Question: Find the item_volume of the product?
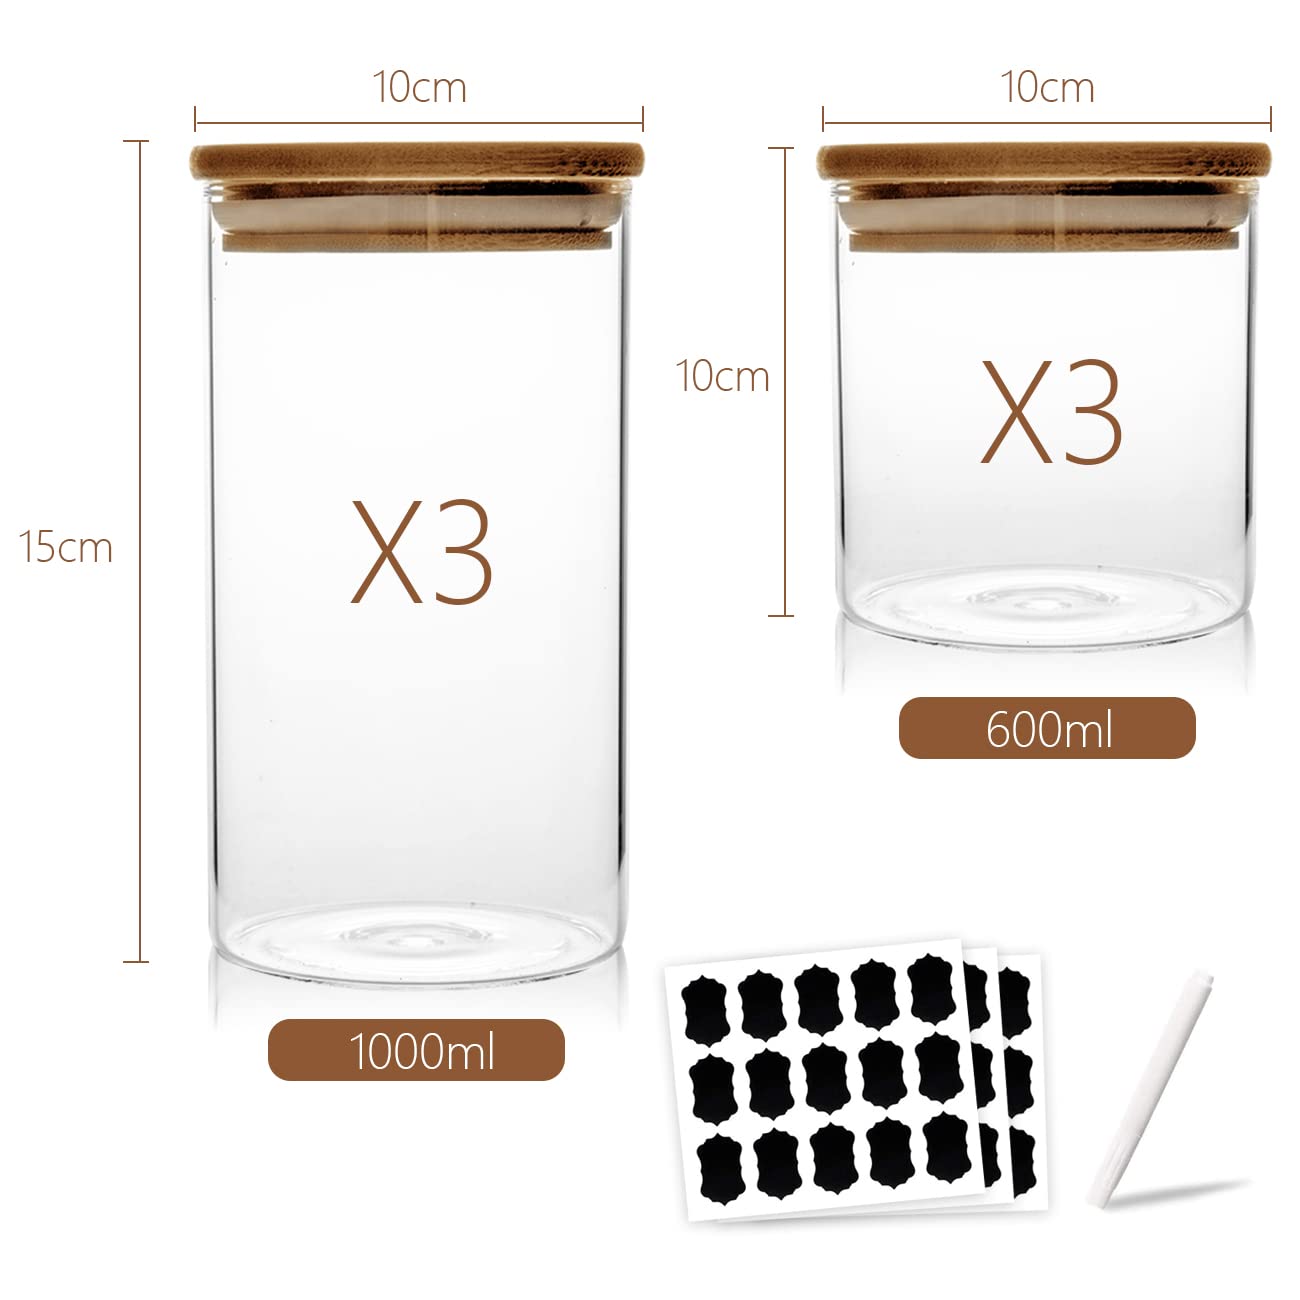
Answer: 600.0 millilitre